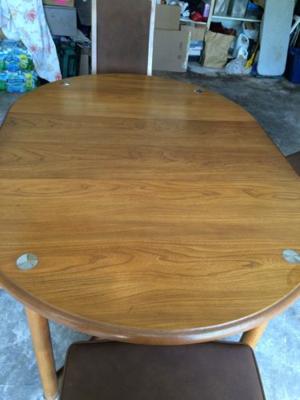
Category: table